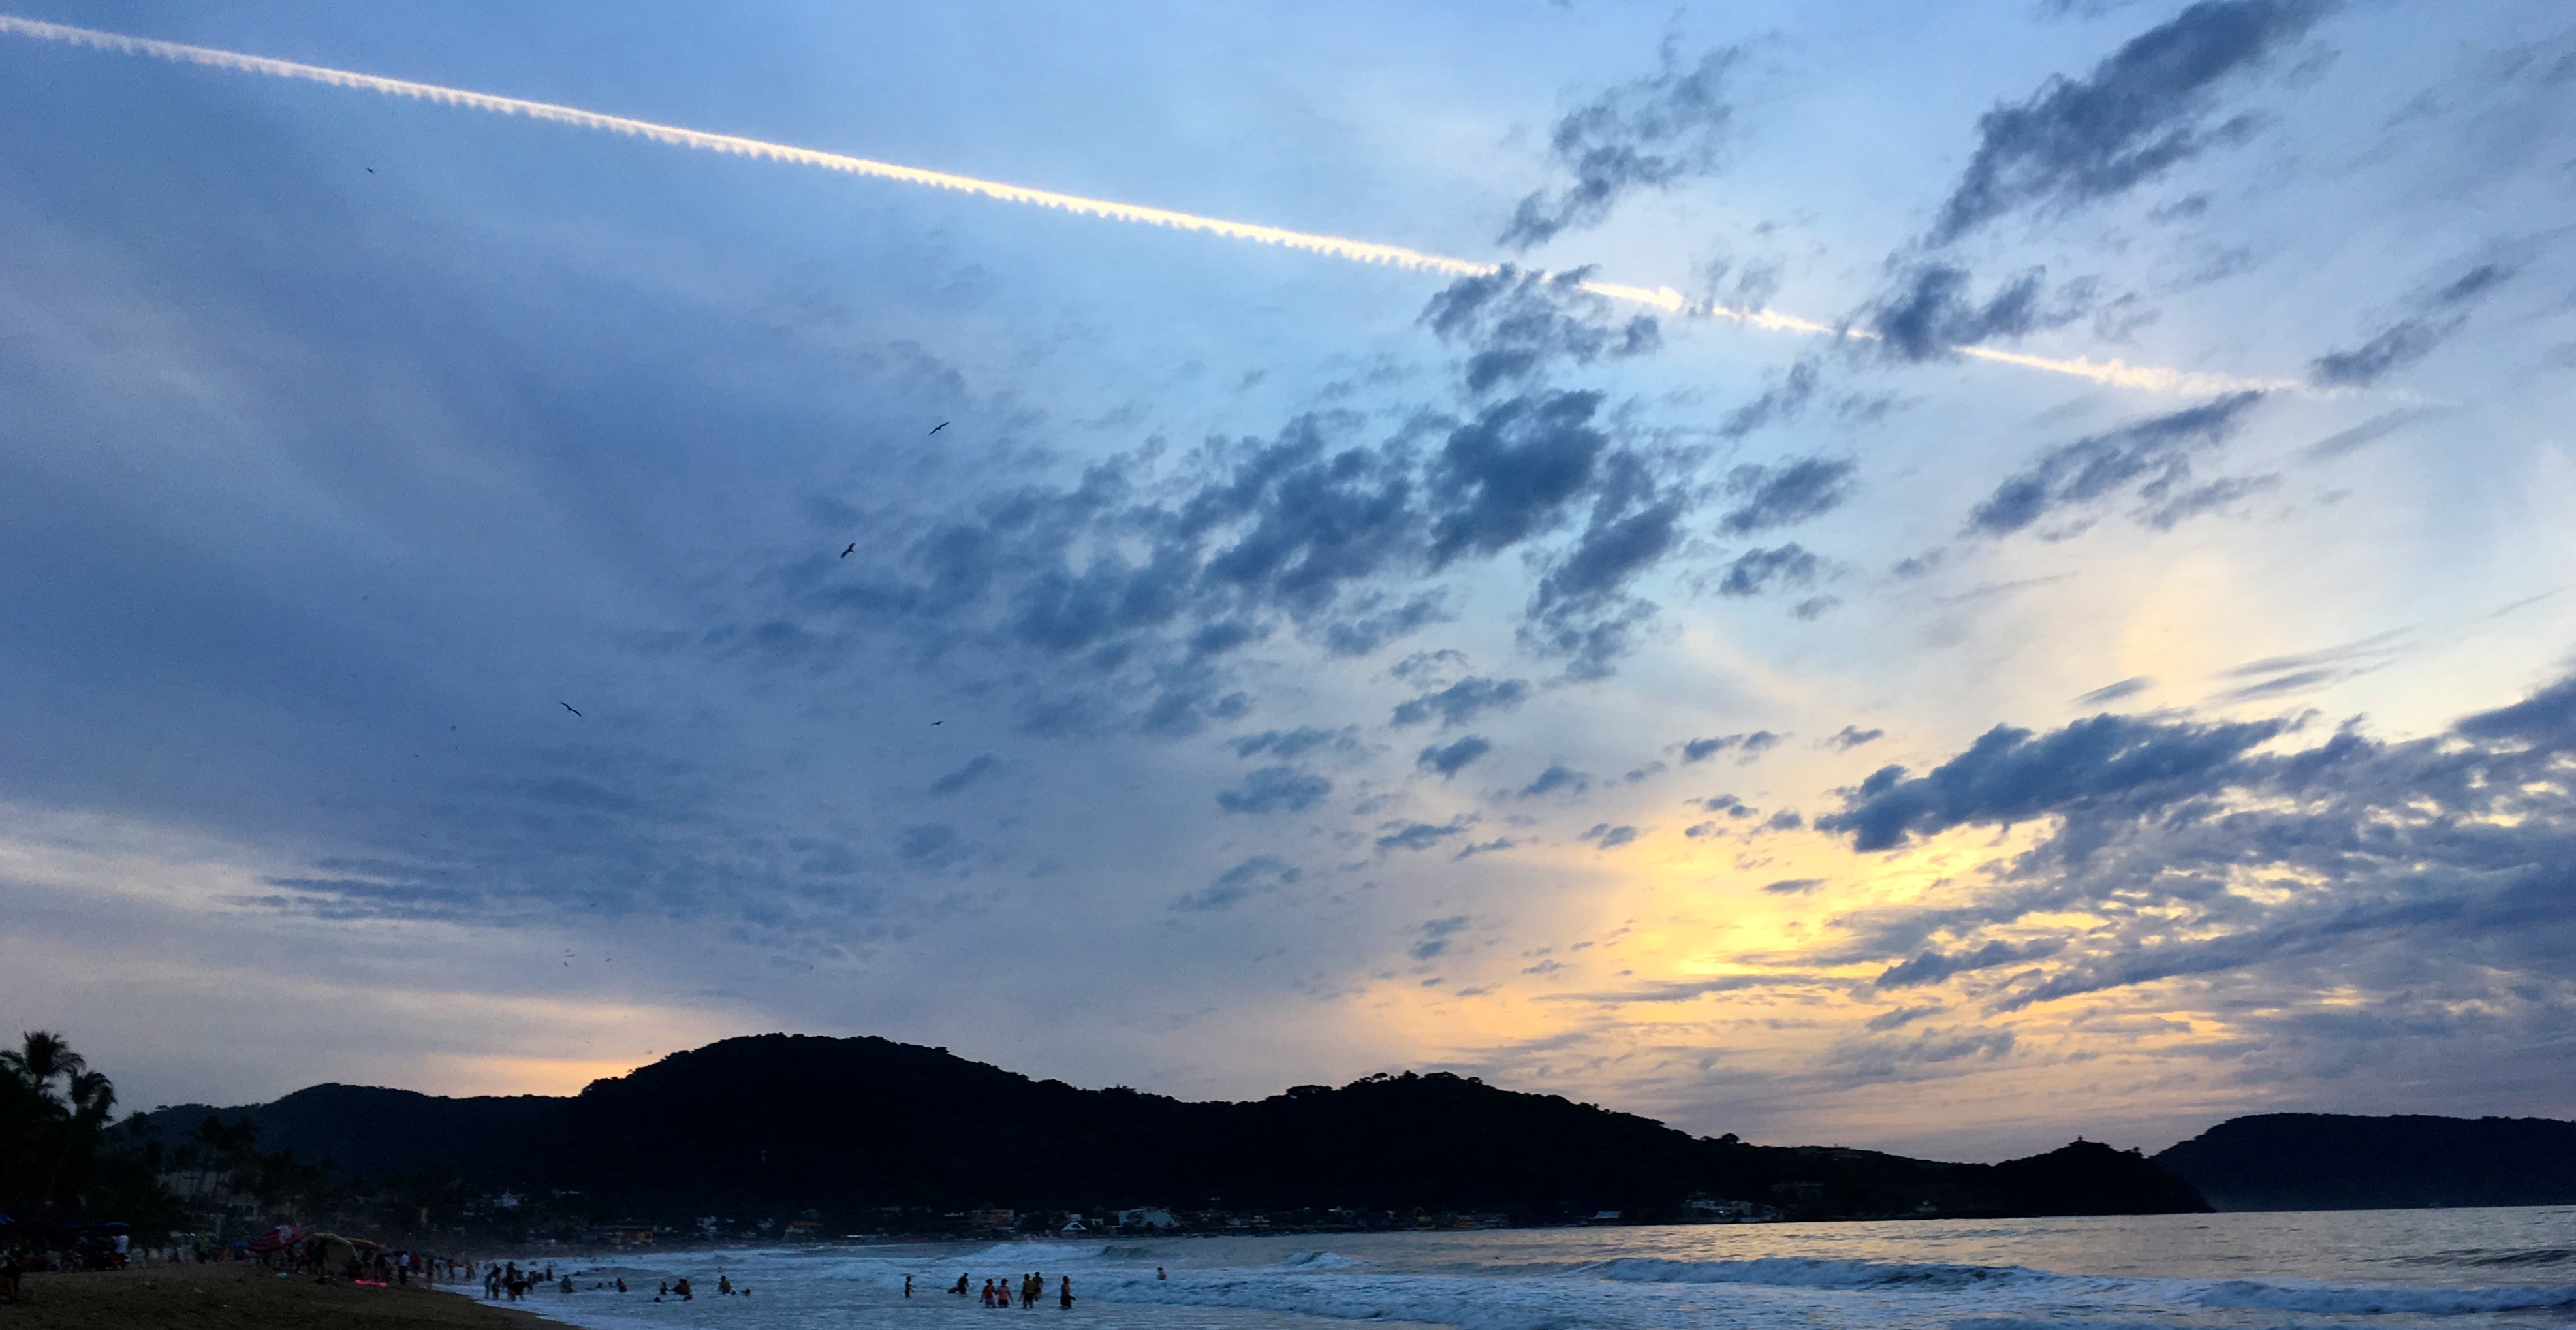
sea, coast, ocean, horizon, mountain, snow, cloud, sky, sun, sunrise, sunset, sunlight, morning, wave, dawn, atmosphere, dusk, evening, weather, afterglow, wind wave